Firebird (film)

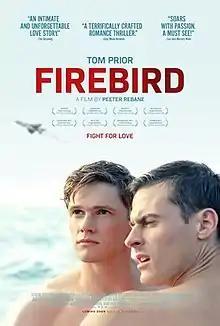
Theatrical release poster

Firebird is a 2021 romantic war drama film directed, co-written, and co-produced by Peeter Rebane (in his feature directorial debut), based on Sergey Fetisov's memoir "The Story of Roman". The film stars Tom Prior (who also co-wrote and co-produced), Oleg Zagorodnii, and Diana Pozharskaya. Set in the Soviet Air Force during the Cold War, it tells the true story of forbidden love between a private and a fighter pilot.